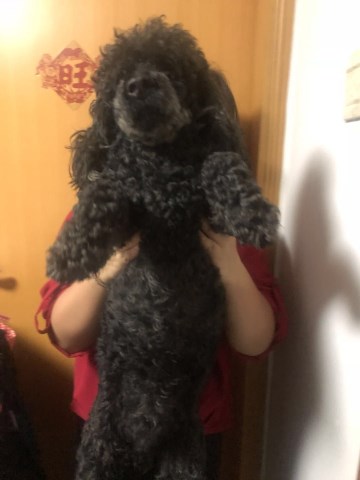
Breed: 2925-n000114-toy_poodle